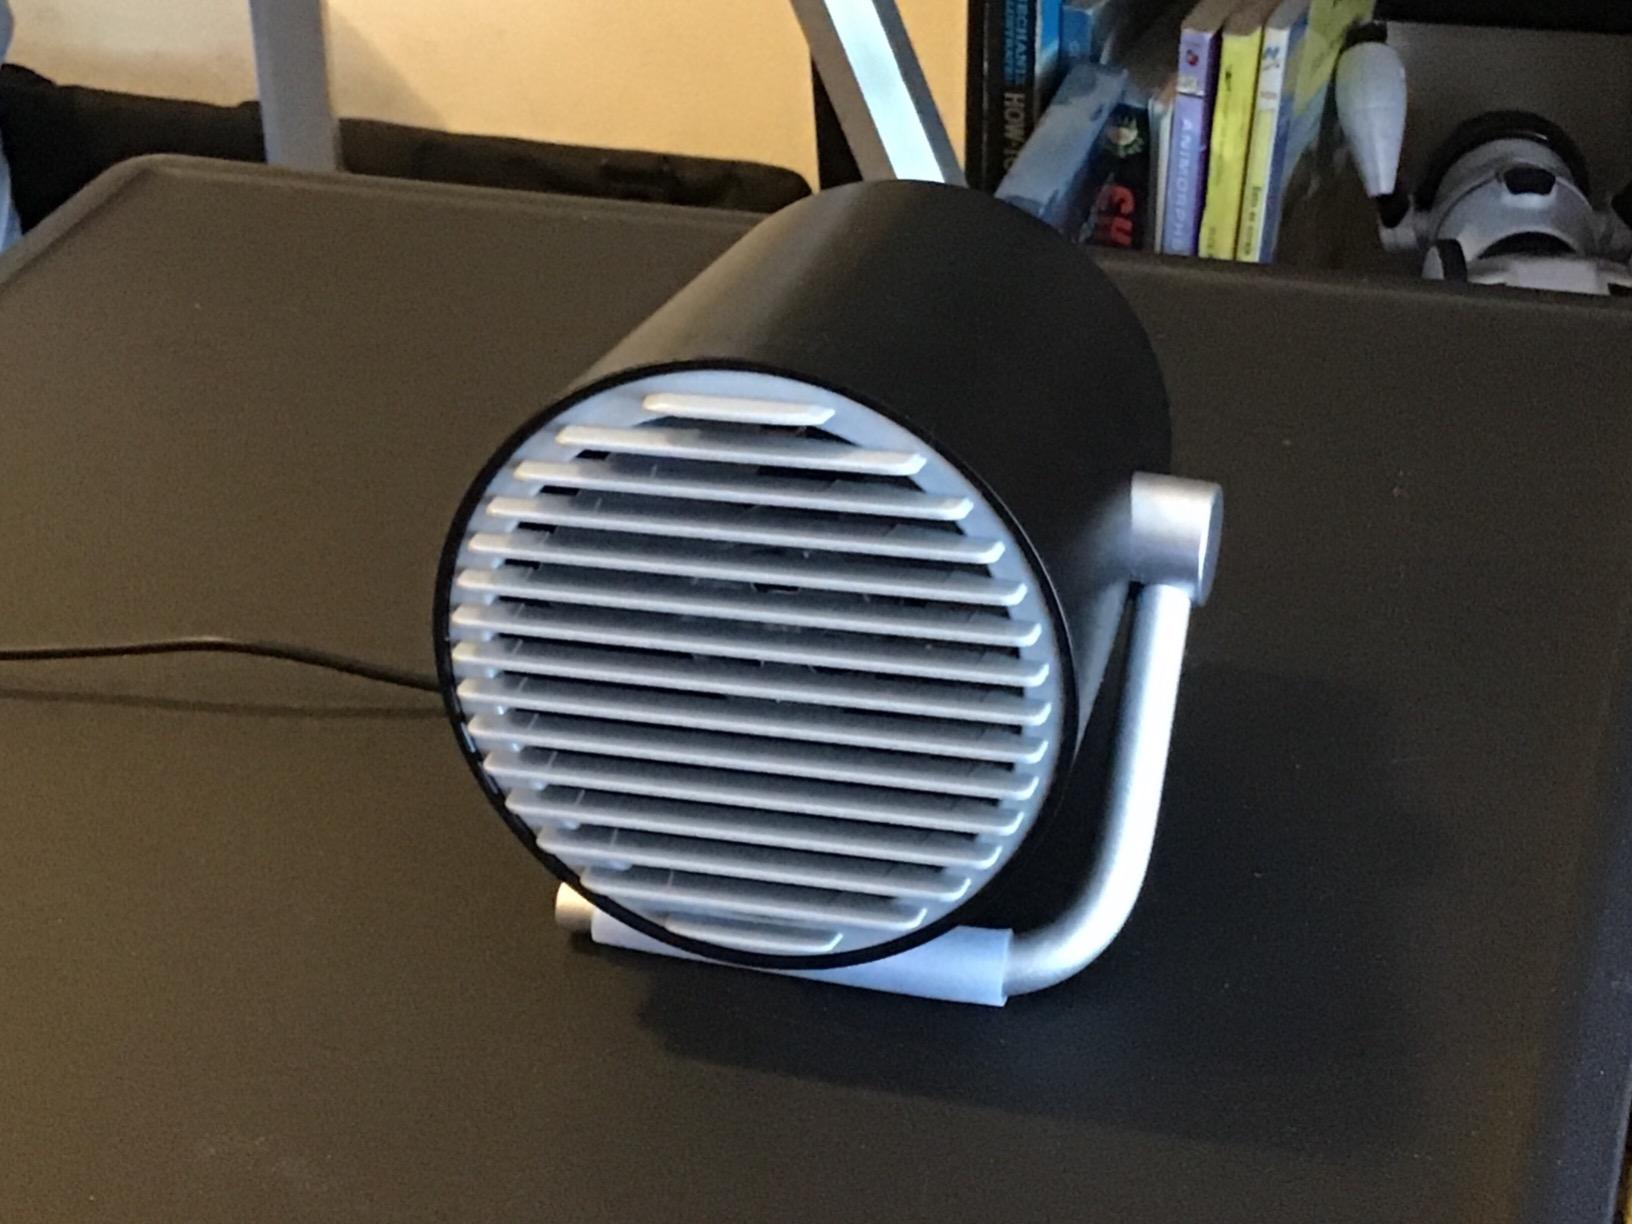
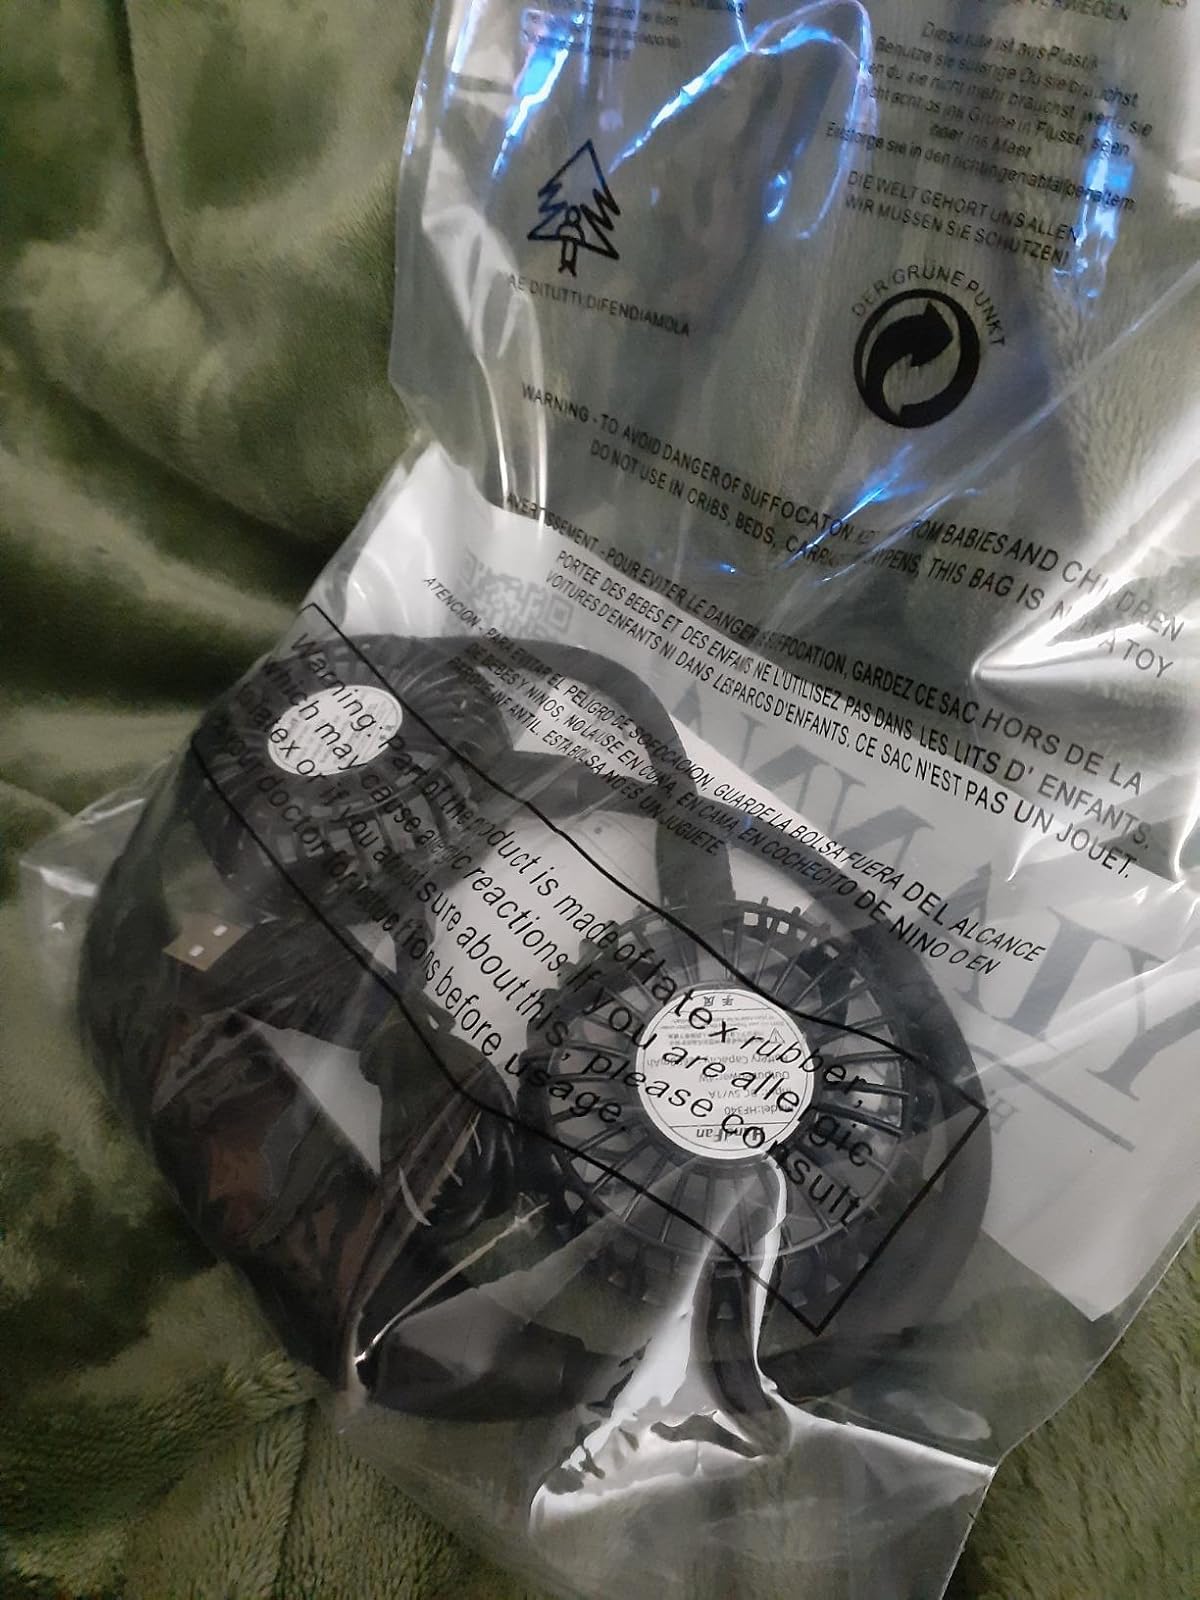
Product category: fan
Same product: no